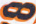
Number: 8